Line 9 (Guangzhou Metro)

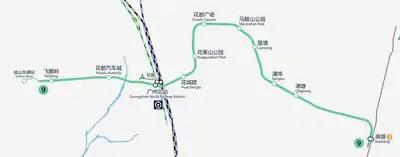
Line 9 drawn to scale.

A extension of Line 9 is planned to Forest Park station from Fei'eling station.